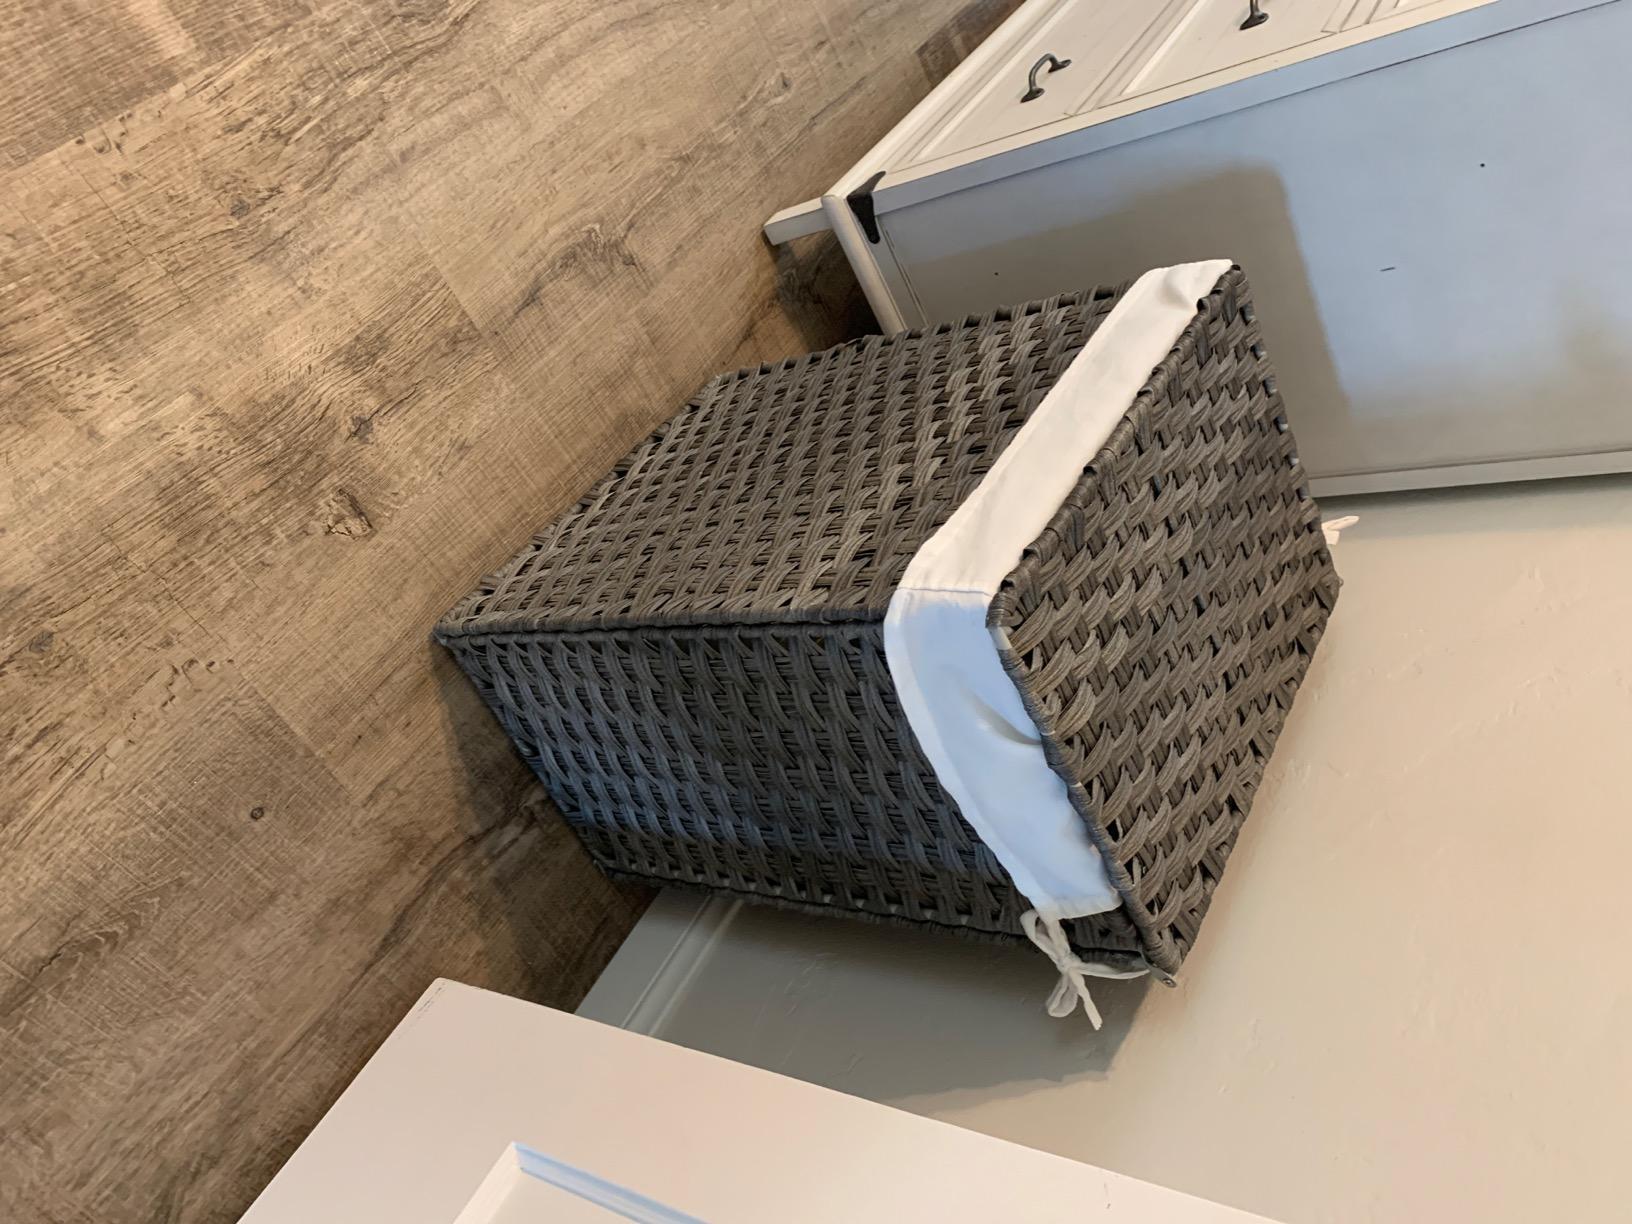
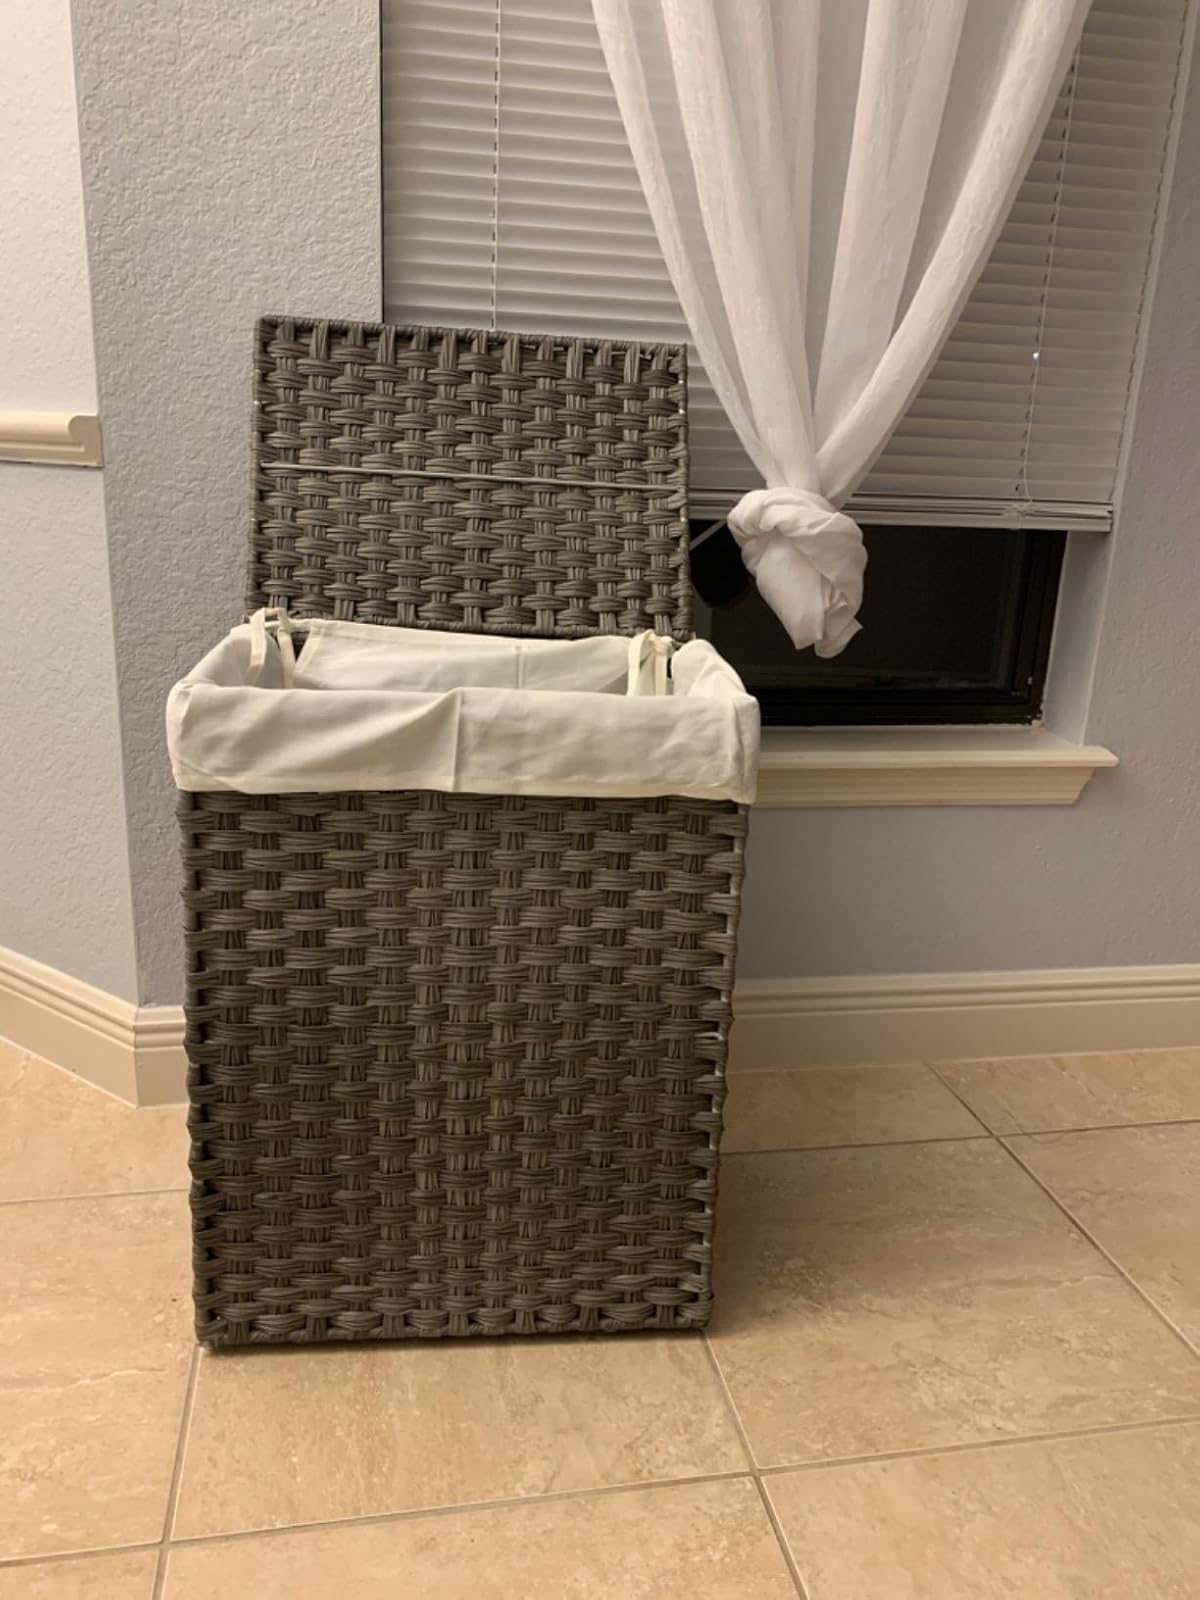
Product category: items_hamper
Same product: yes